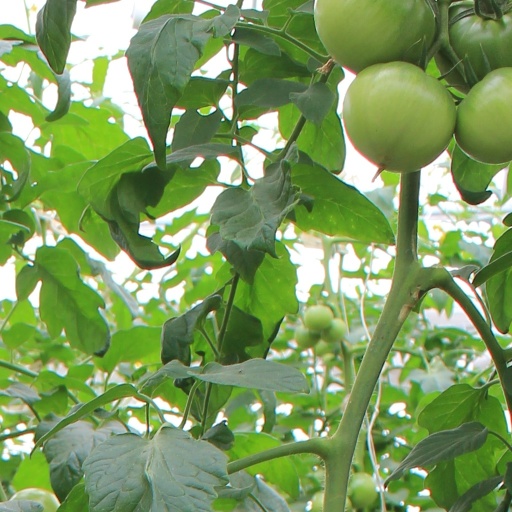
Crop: tomato